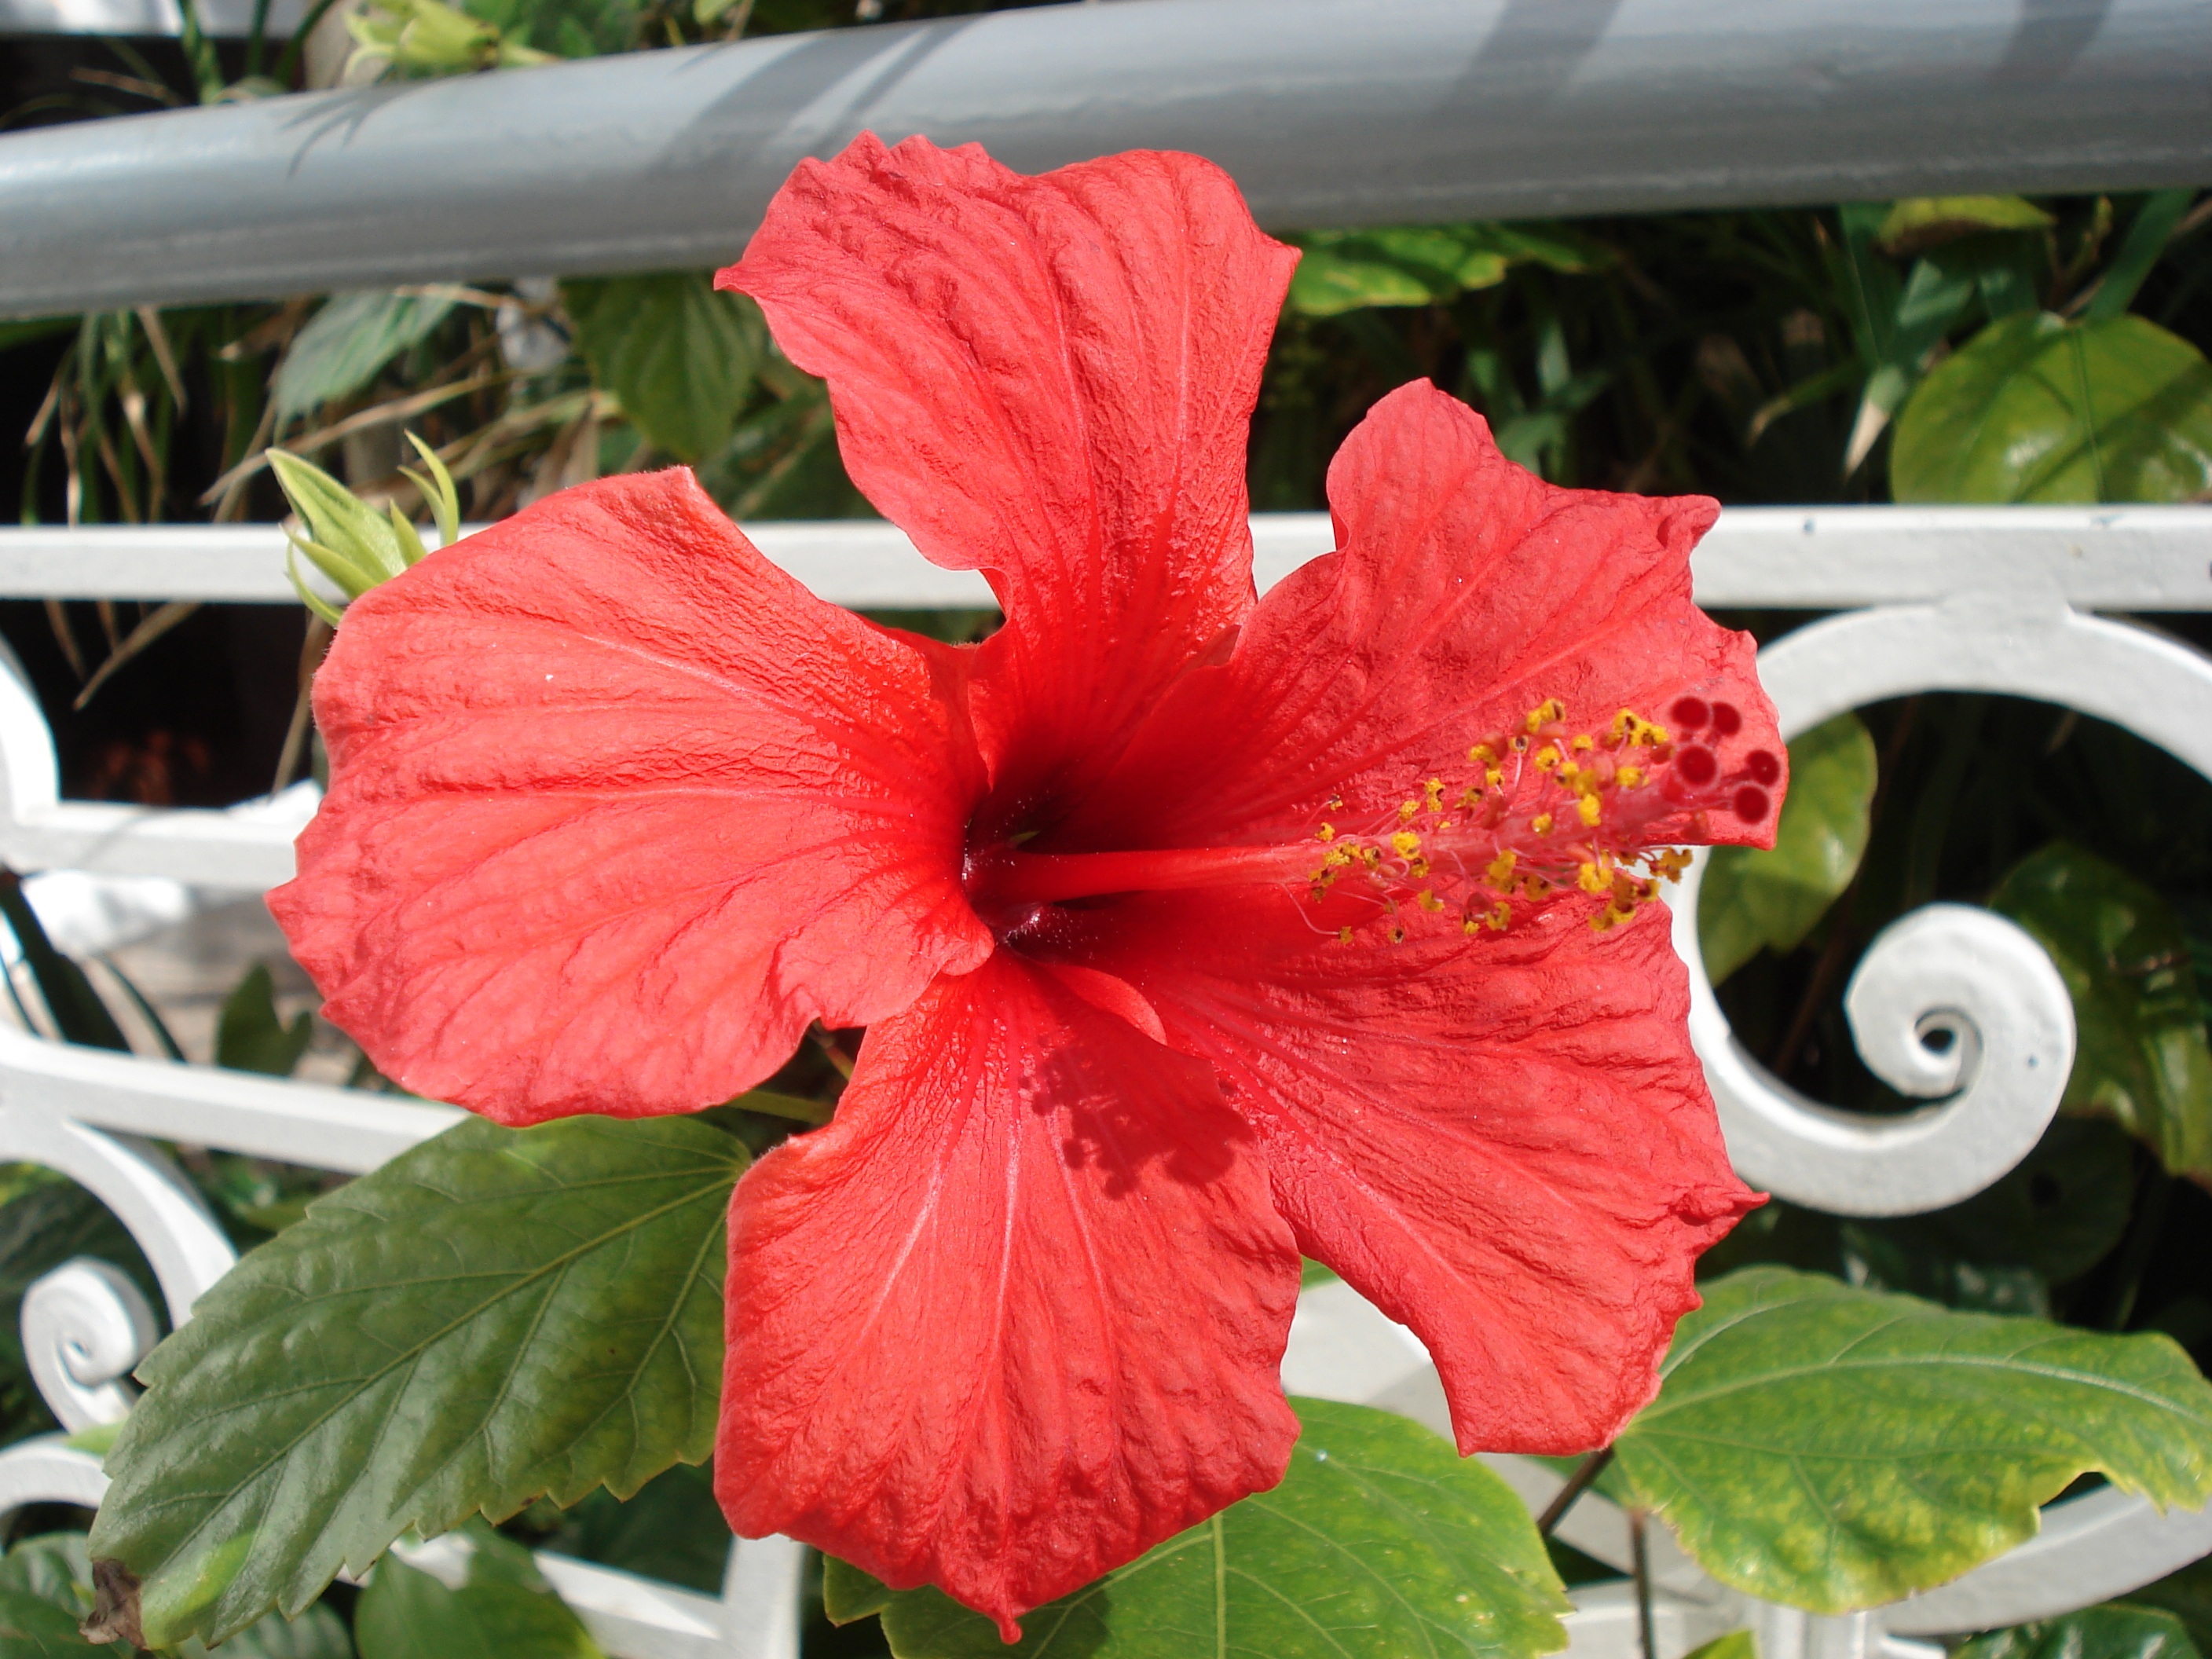
plant, flower, red, botany, flora, flowers, petals, shrub, hibiscus, malvales, flowering plant, chinese hibiscus, annual plant, land plant, flower plant, mallow family, nature red